Theodorus van Kooten

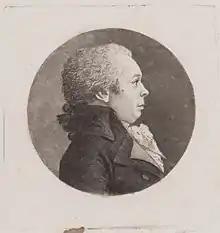
Theodorus van Kooten

Dr. Theodorus van Kooten (Leeuwarden, 22 October 1749 – Bennebroek, 1 February 1813) was a Dutch poet, professor and politician.